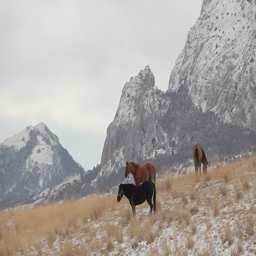
horses graze against the background of mountains in winter